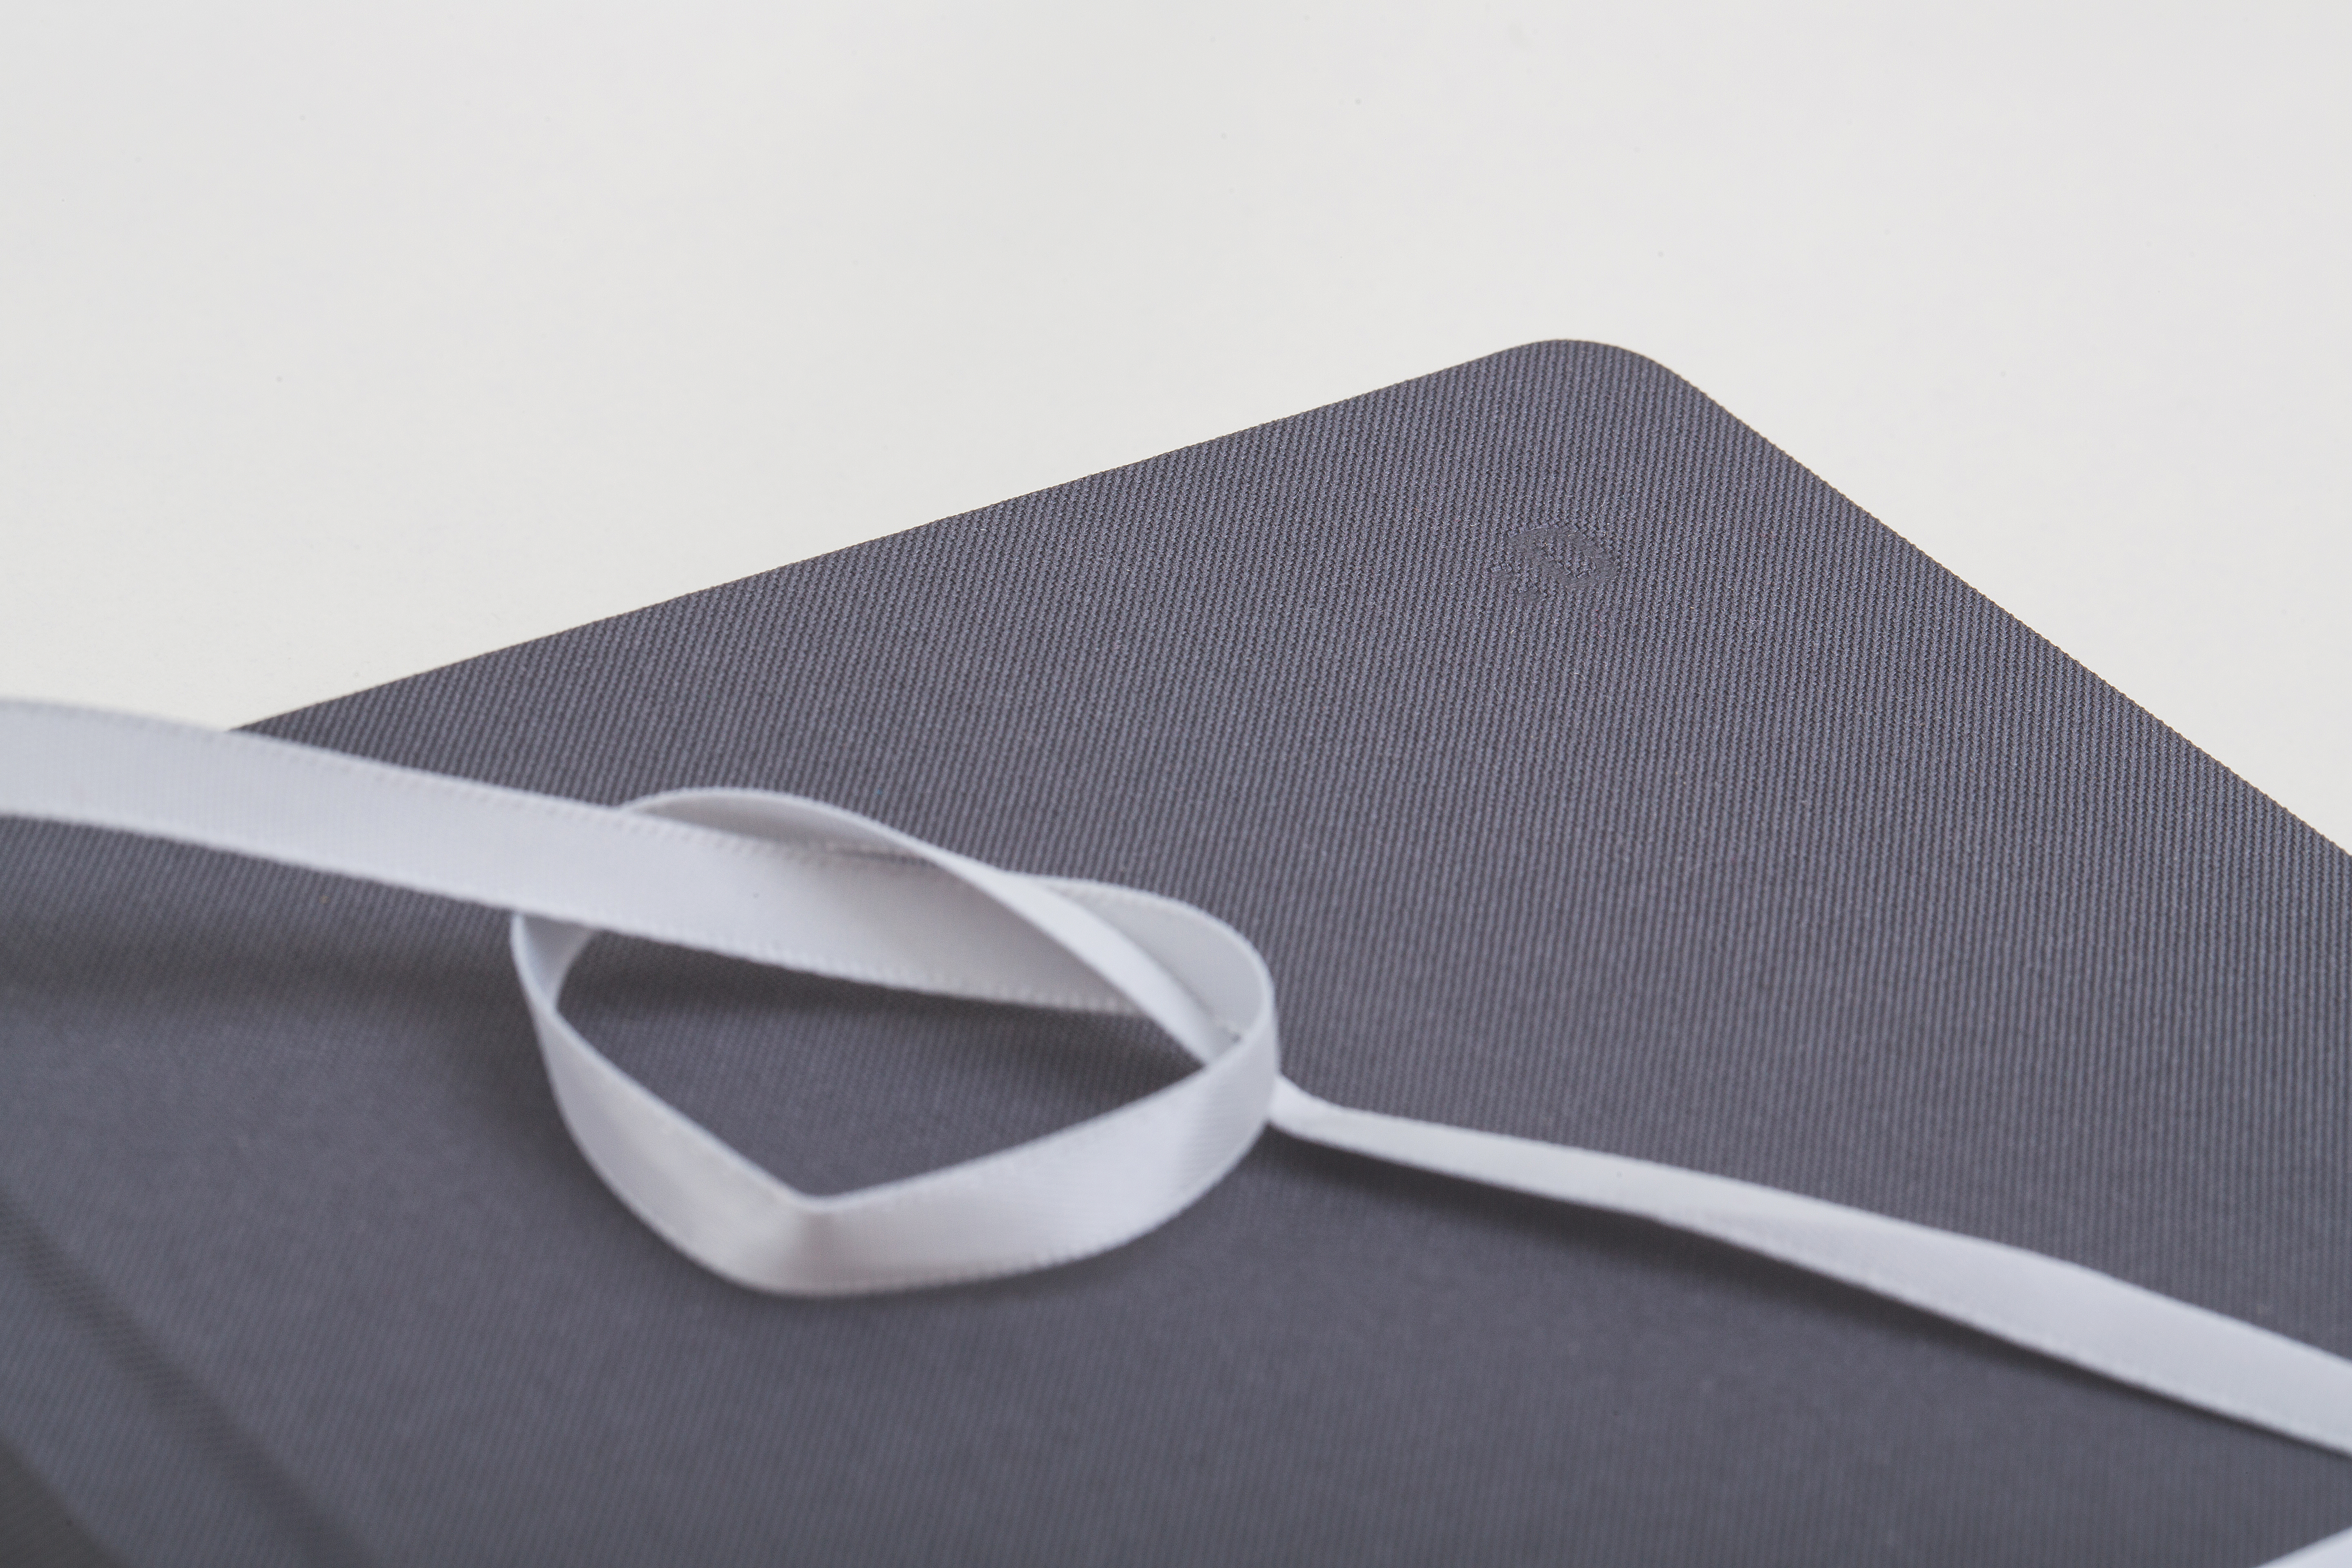
notebook, book, wing, ribbon, material, brand, design, glasses, necktie